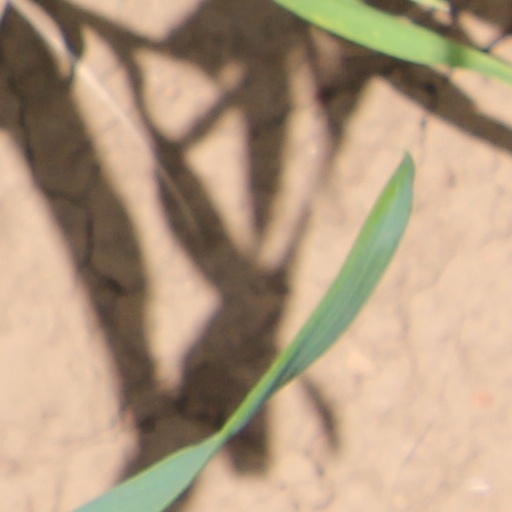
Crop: wheat